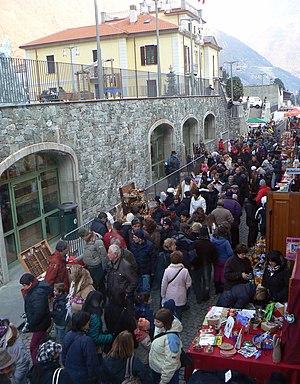
Fiera di Sant'Orso a Donnas